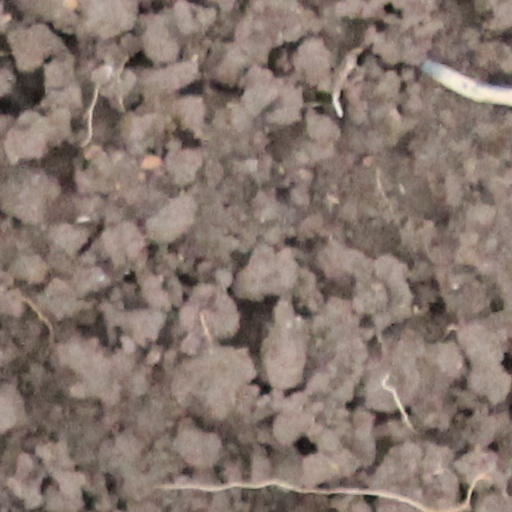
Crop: wheat